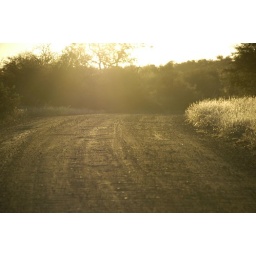
Sunset over sand road